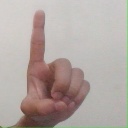
अक्षर: ड